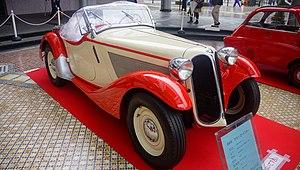
La BMW 315 est une petite voiture du constructeur BMW produite entre 1934 et 1937. Elle succède à la 303. Un modèle sportif et également été construit, le Roadster BMW 315/1.